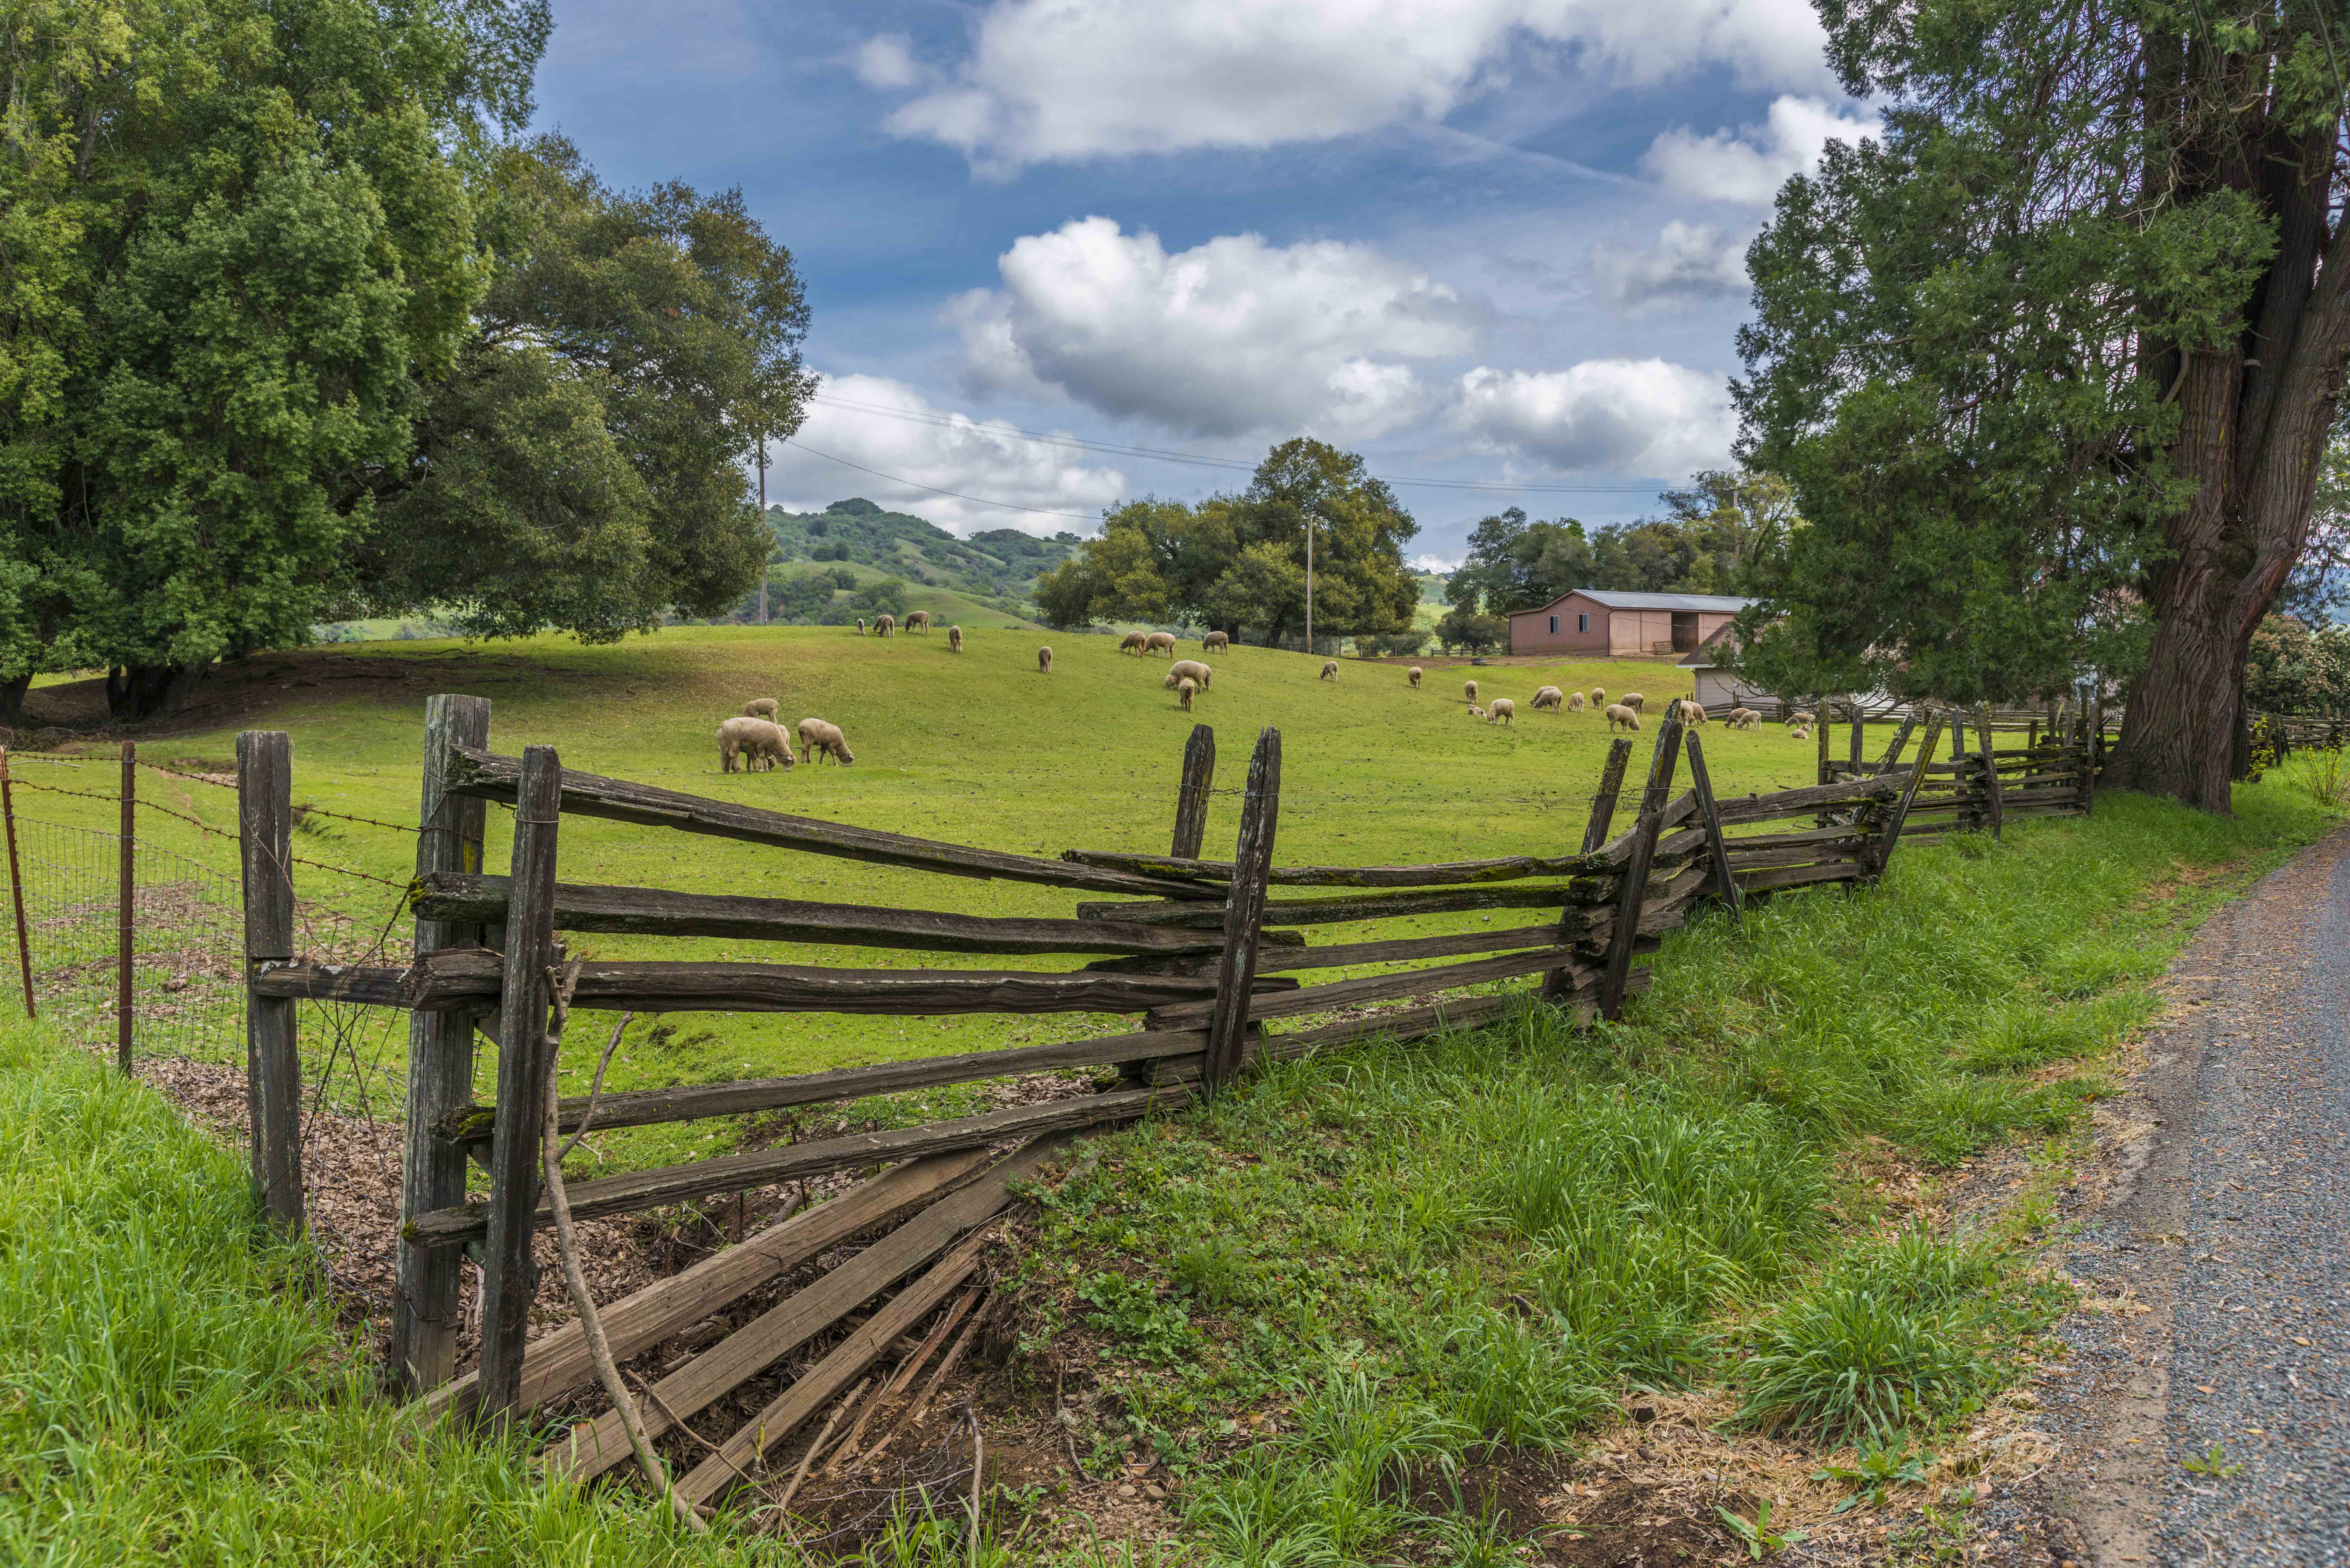
tree, fence, track, trail, farm, walkway, pasture, ranch, park, waterway, boonville, andersonvalleyway, rural area